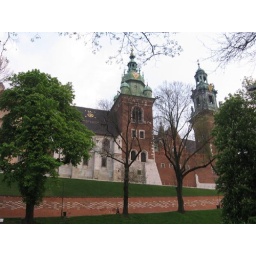
walking around the base of the castle